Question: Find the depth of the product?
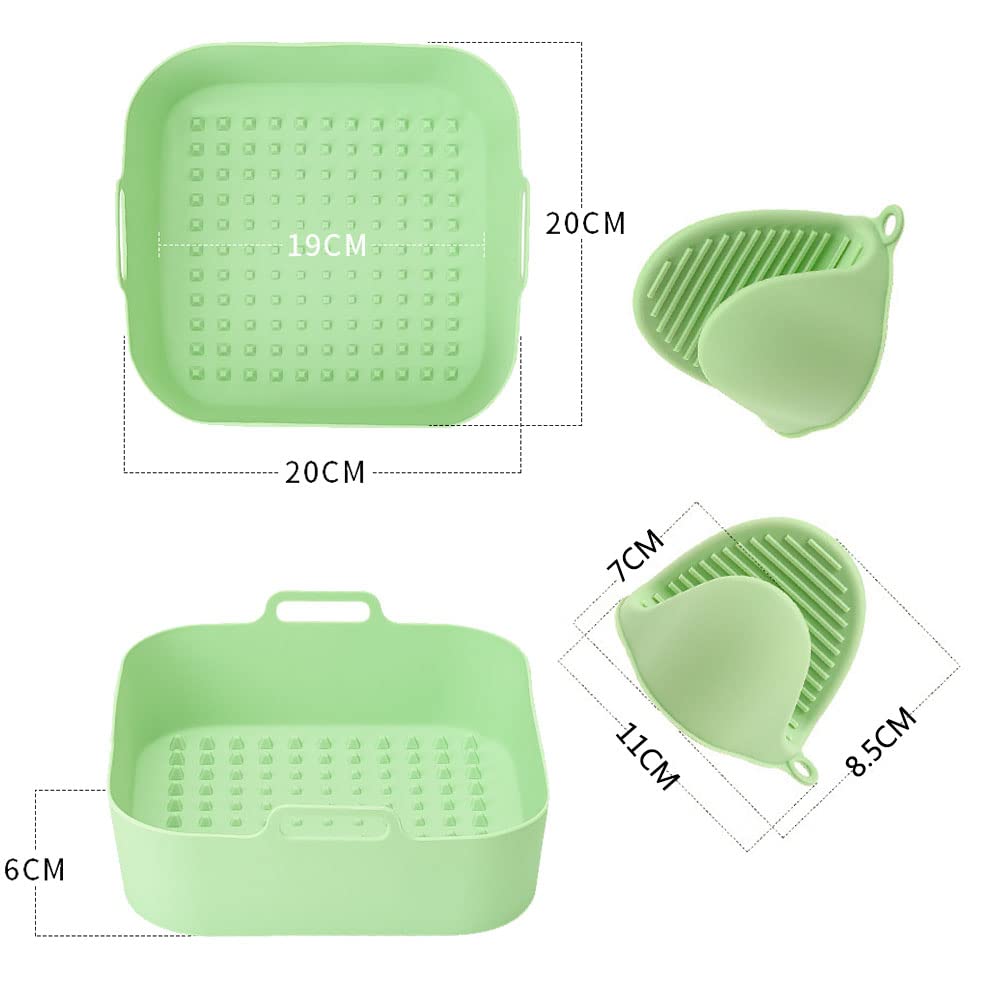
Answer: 20.0 centimetre